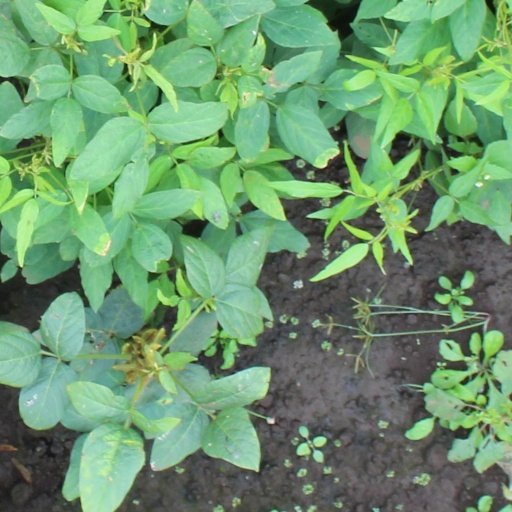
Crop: soybean